The Sensual Man

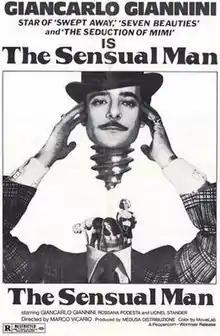

The Sensual Man (also known as "The Sensuous Sicilian") is a 1974 Italian comedy film written and directed by Marco Vicario.